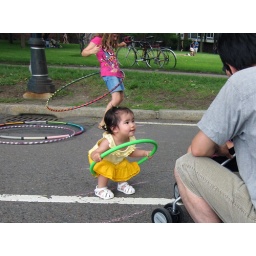
Like Goldilocks, this little girl in a golden dress found a hoop that was JUST RIGHT.